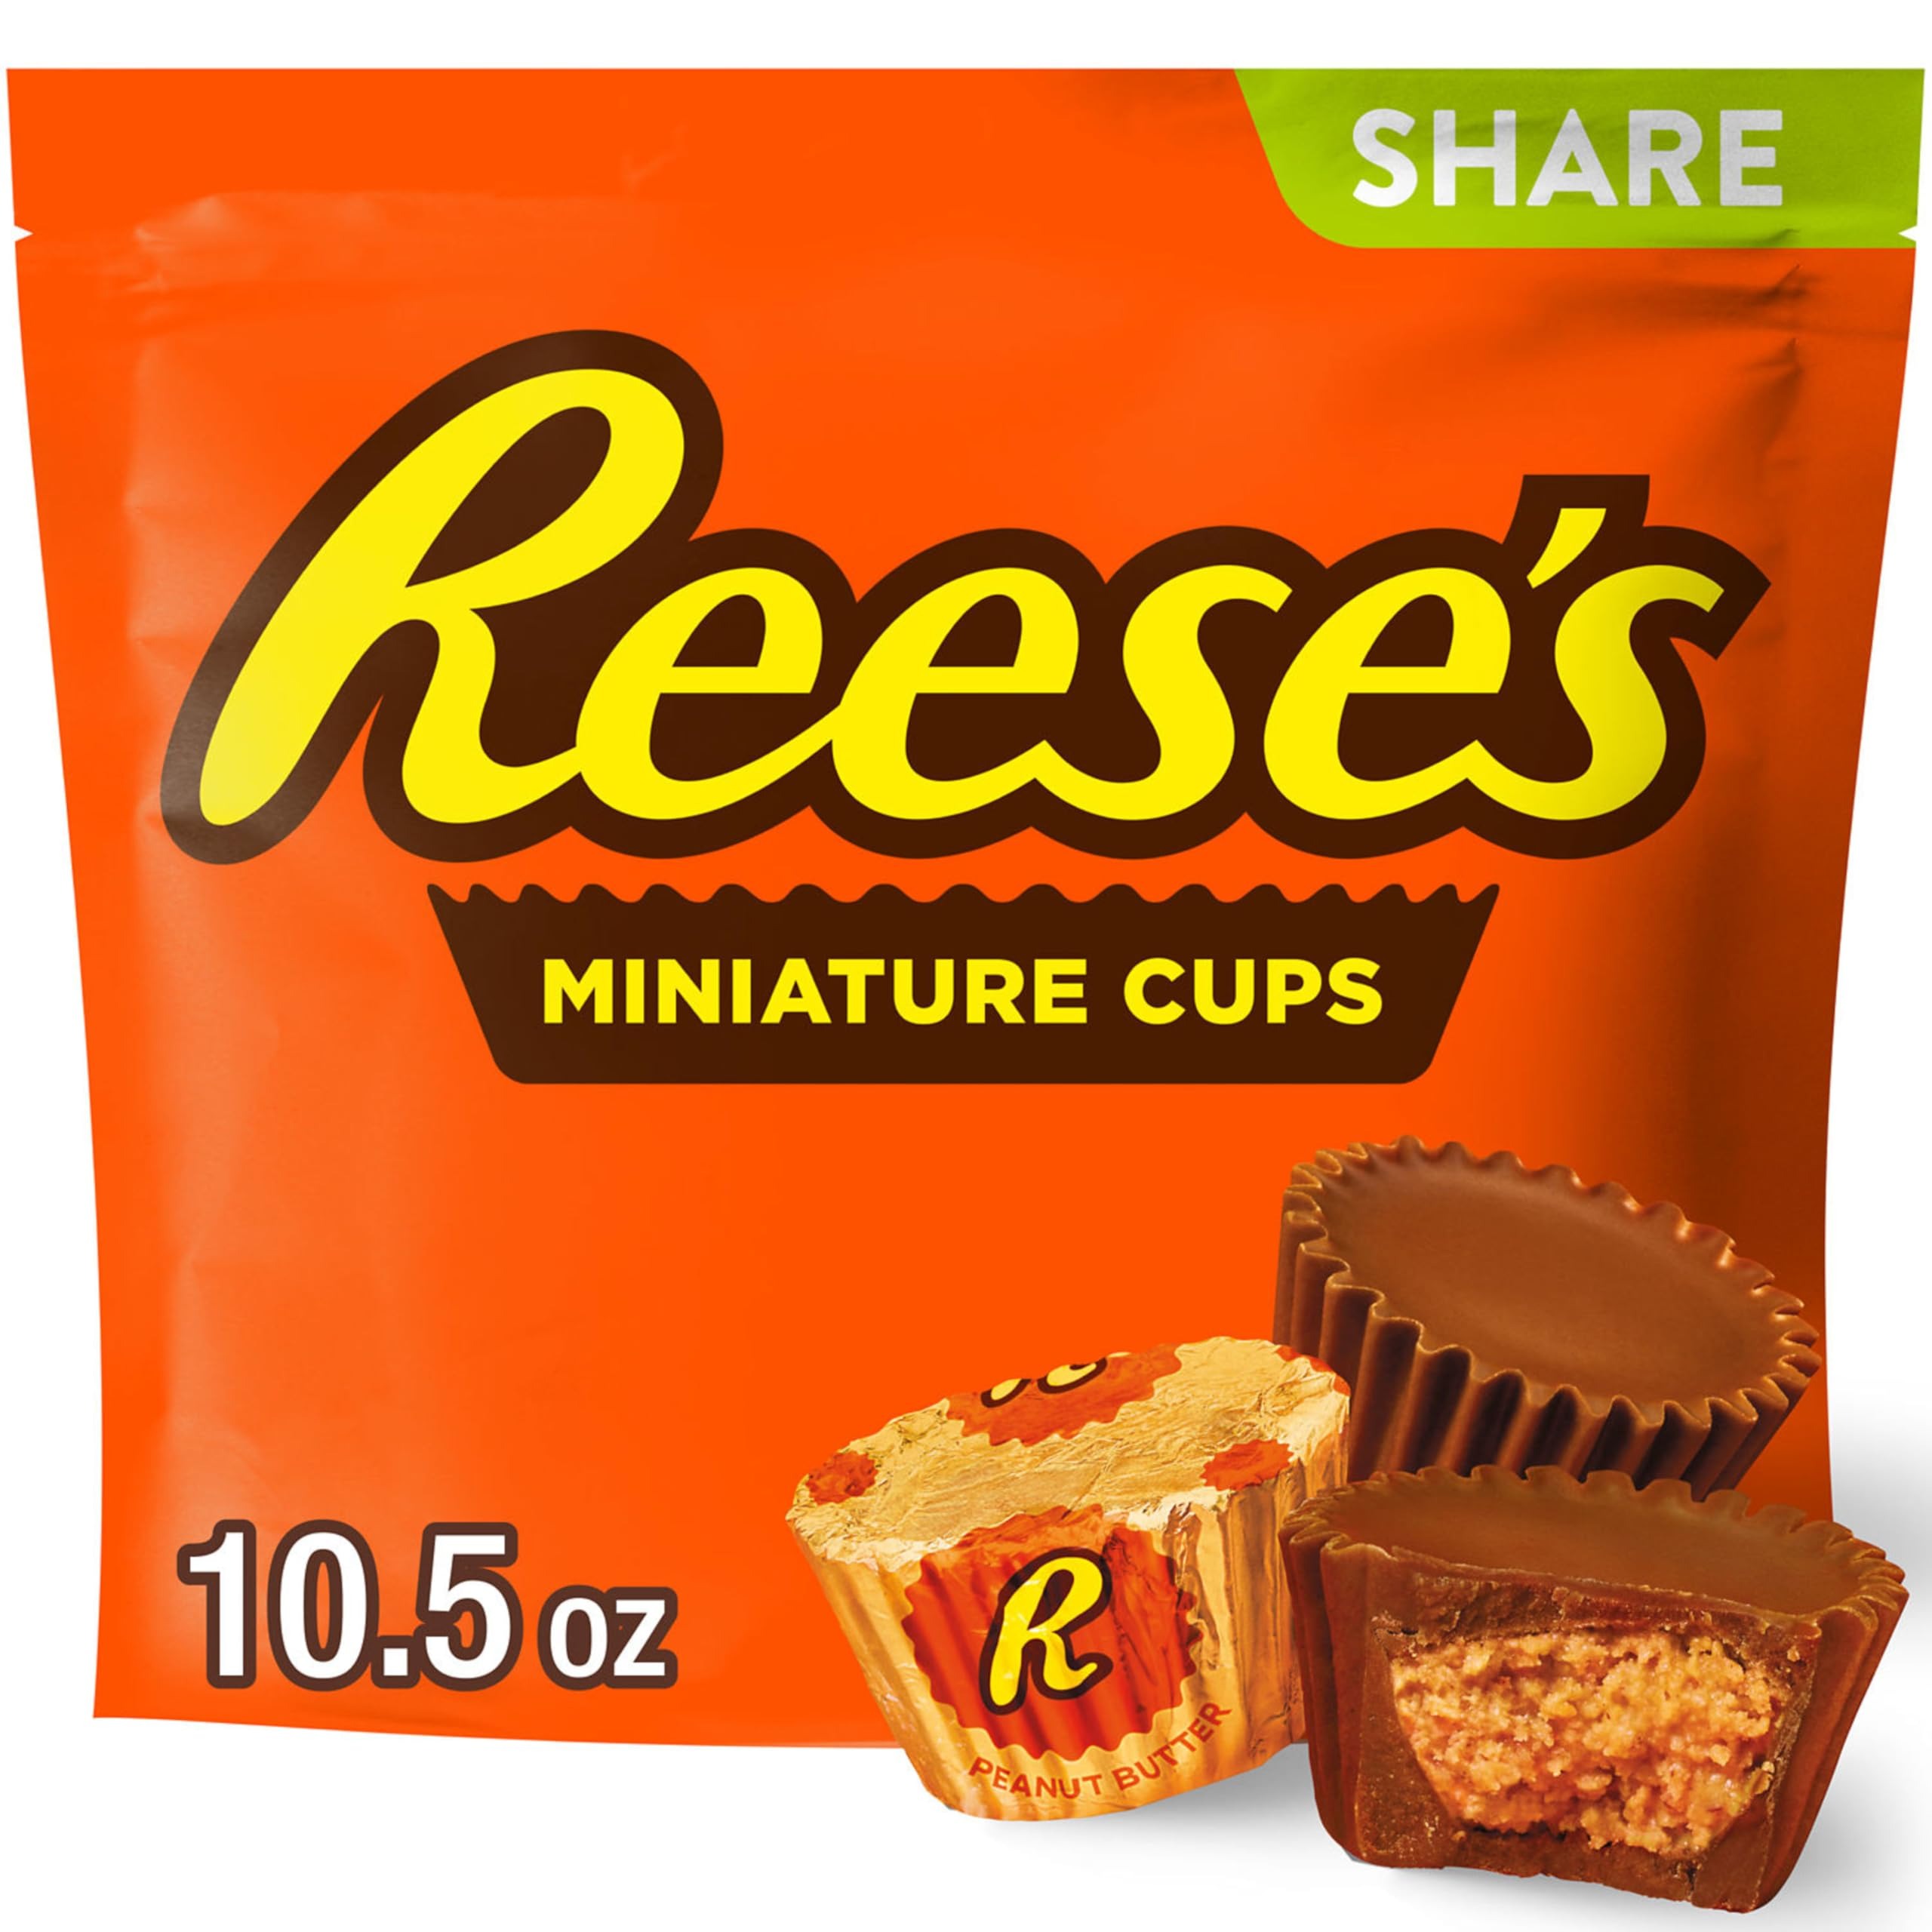
Item Name: REESE'S Miniatures Milk Chocolate Peanut Butter Cups, Candy Share Pack, 10.5 oz
Bullet Point 1: Contains one (1) 10.5-ounce share pack of REESE'S Miniatures Milk Chocolate Peanut Butter Cups Candy
Bullet Point 2: Enjoy smooth peanut butter and rich milk chocolate candy treats during road trips, friend gatherings and nights at home with the family
Bullet Point 3: Kosher, gluten free and individually wrapped REESE'S Miniatures milk chocolate peanut butter cups in a share pack big enough to share with everyone
Bullet Point 4: Use REESE'S candy for filling birthday gift bags and school lunch boxes or bridal and baby shower candy dishes
Bullet Point 5: Bite into the timeless taste of milk chocolate candy and peanut butter shrunk to a miniature size when you need the perfect Christmas, Valentine's Day, Easter or Halloween candy
Value: 10.5
Unit: Ounce

Price: 5.99